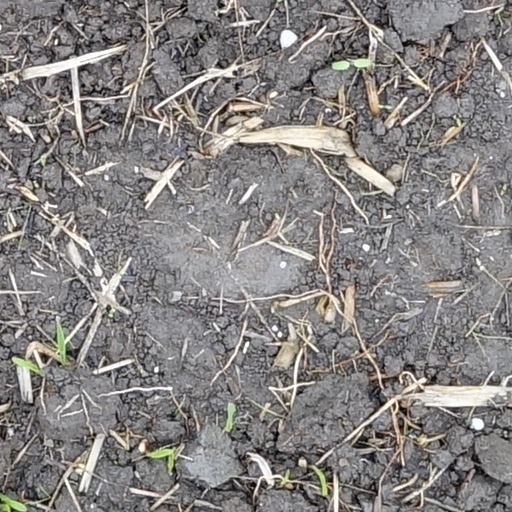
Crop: wheat